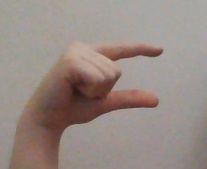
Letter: dal